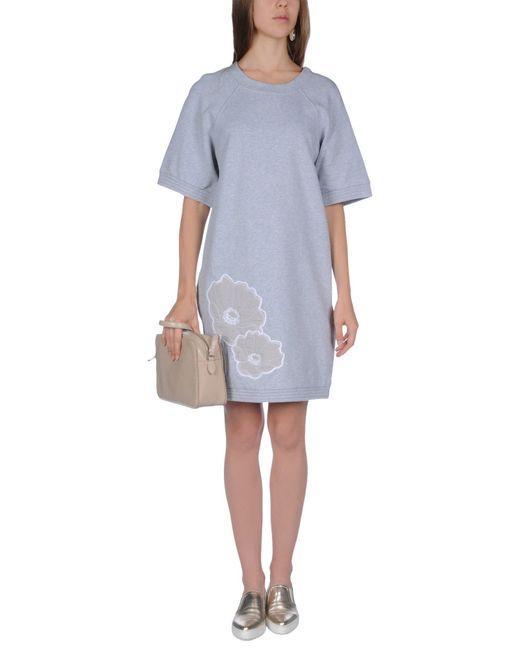
Lässiges kurzes T-Shirt-Damenkleid in Grau mit Blumendetails unten rechts, silbermetallischem Lader und beiger Handtasche